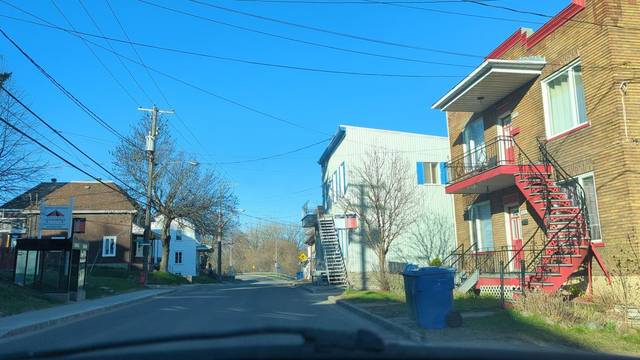
Region: Canada
Coordinates: 46.854, -71.204